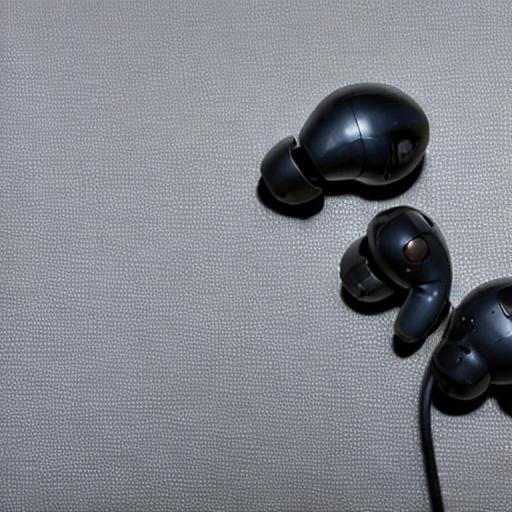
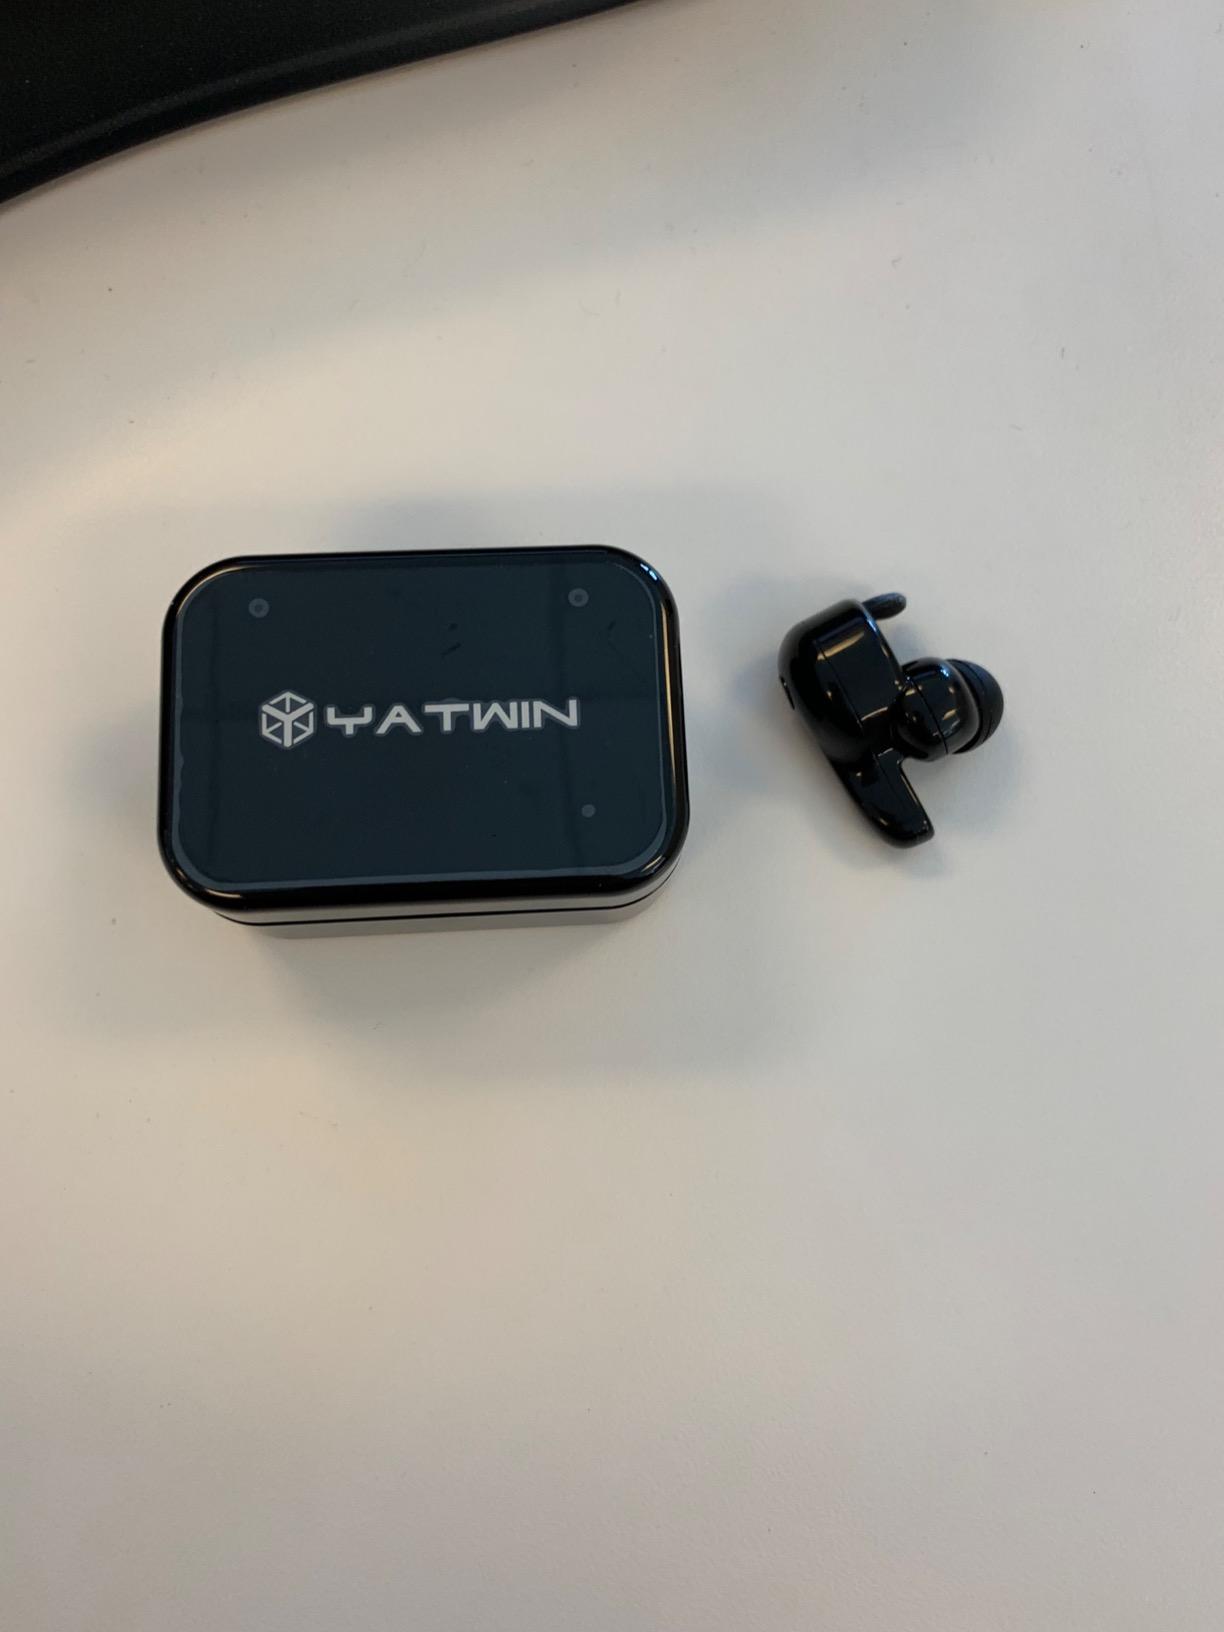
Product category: earbuds
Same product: no